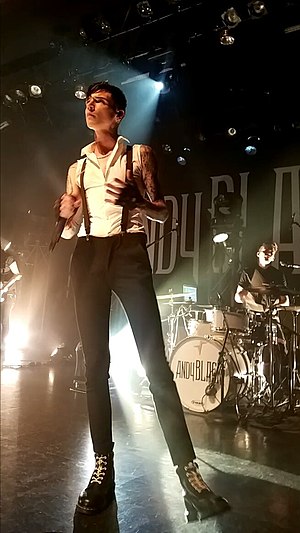
Andy Biersack
Andrew Dennis Biersack bedre kendt som Andy Biersack eller under sit tidligere kunstnernavn, Andy Sixx er en amerikansk singer-songwriter og forsanger i det amerikanske rockband, Black Veil Brides. Andy er den eneste tilbage i bandet, der har været der fra starten. Andy maler sin højre ringefingernegl rød, fordi det giver ham håb og styrke.